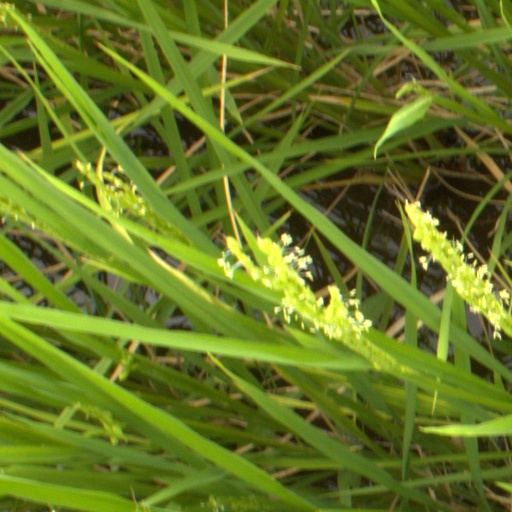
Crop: rice